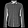
Label: Shirt